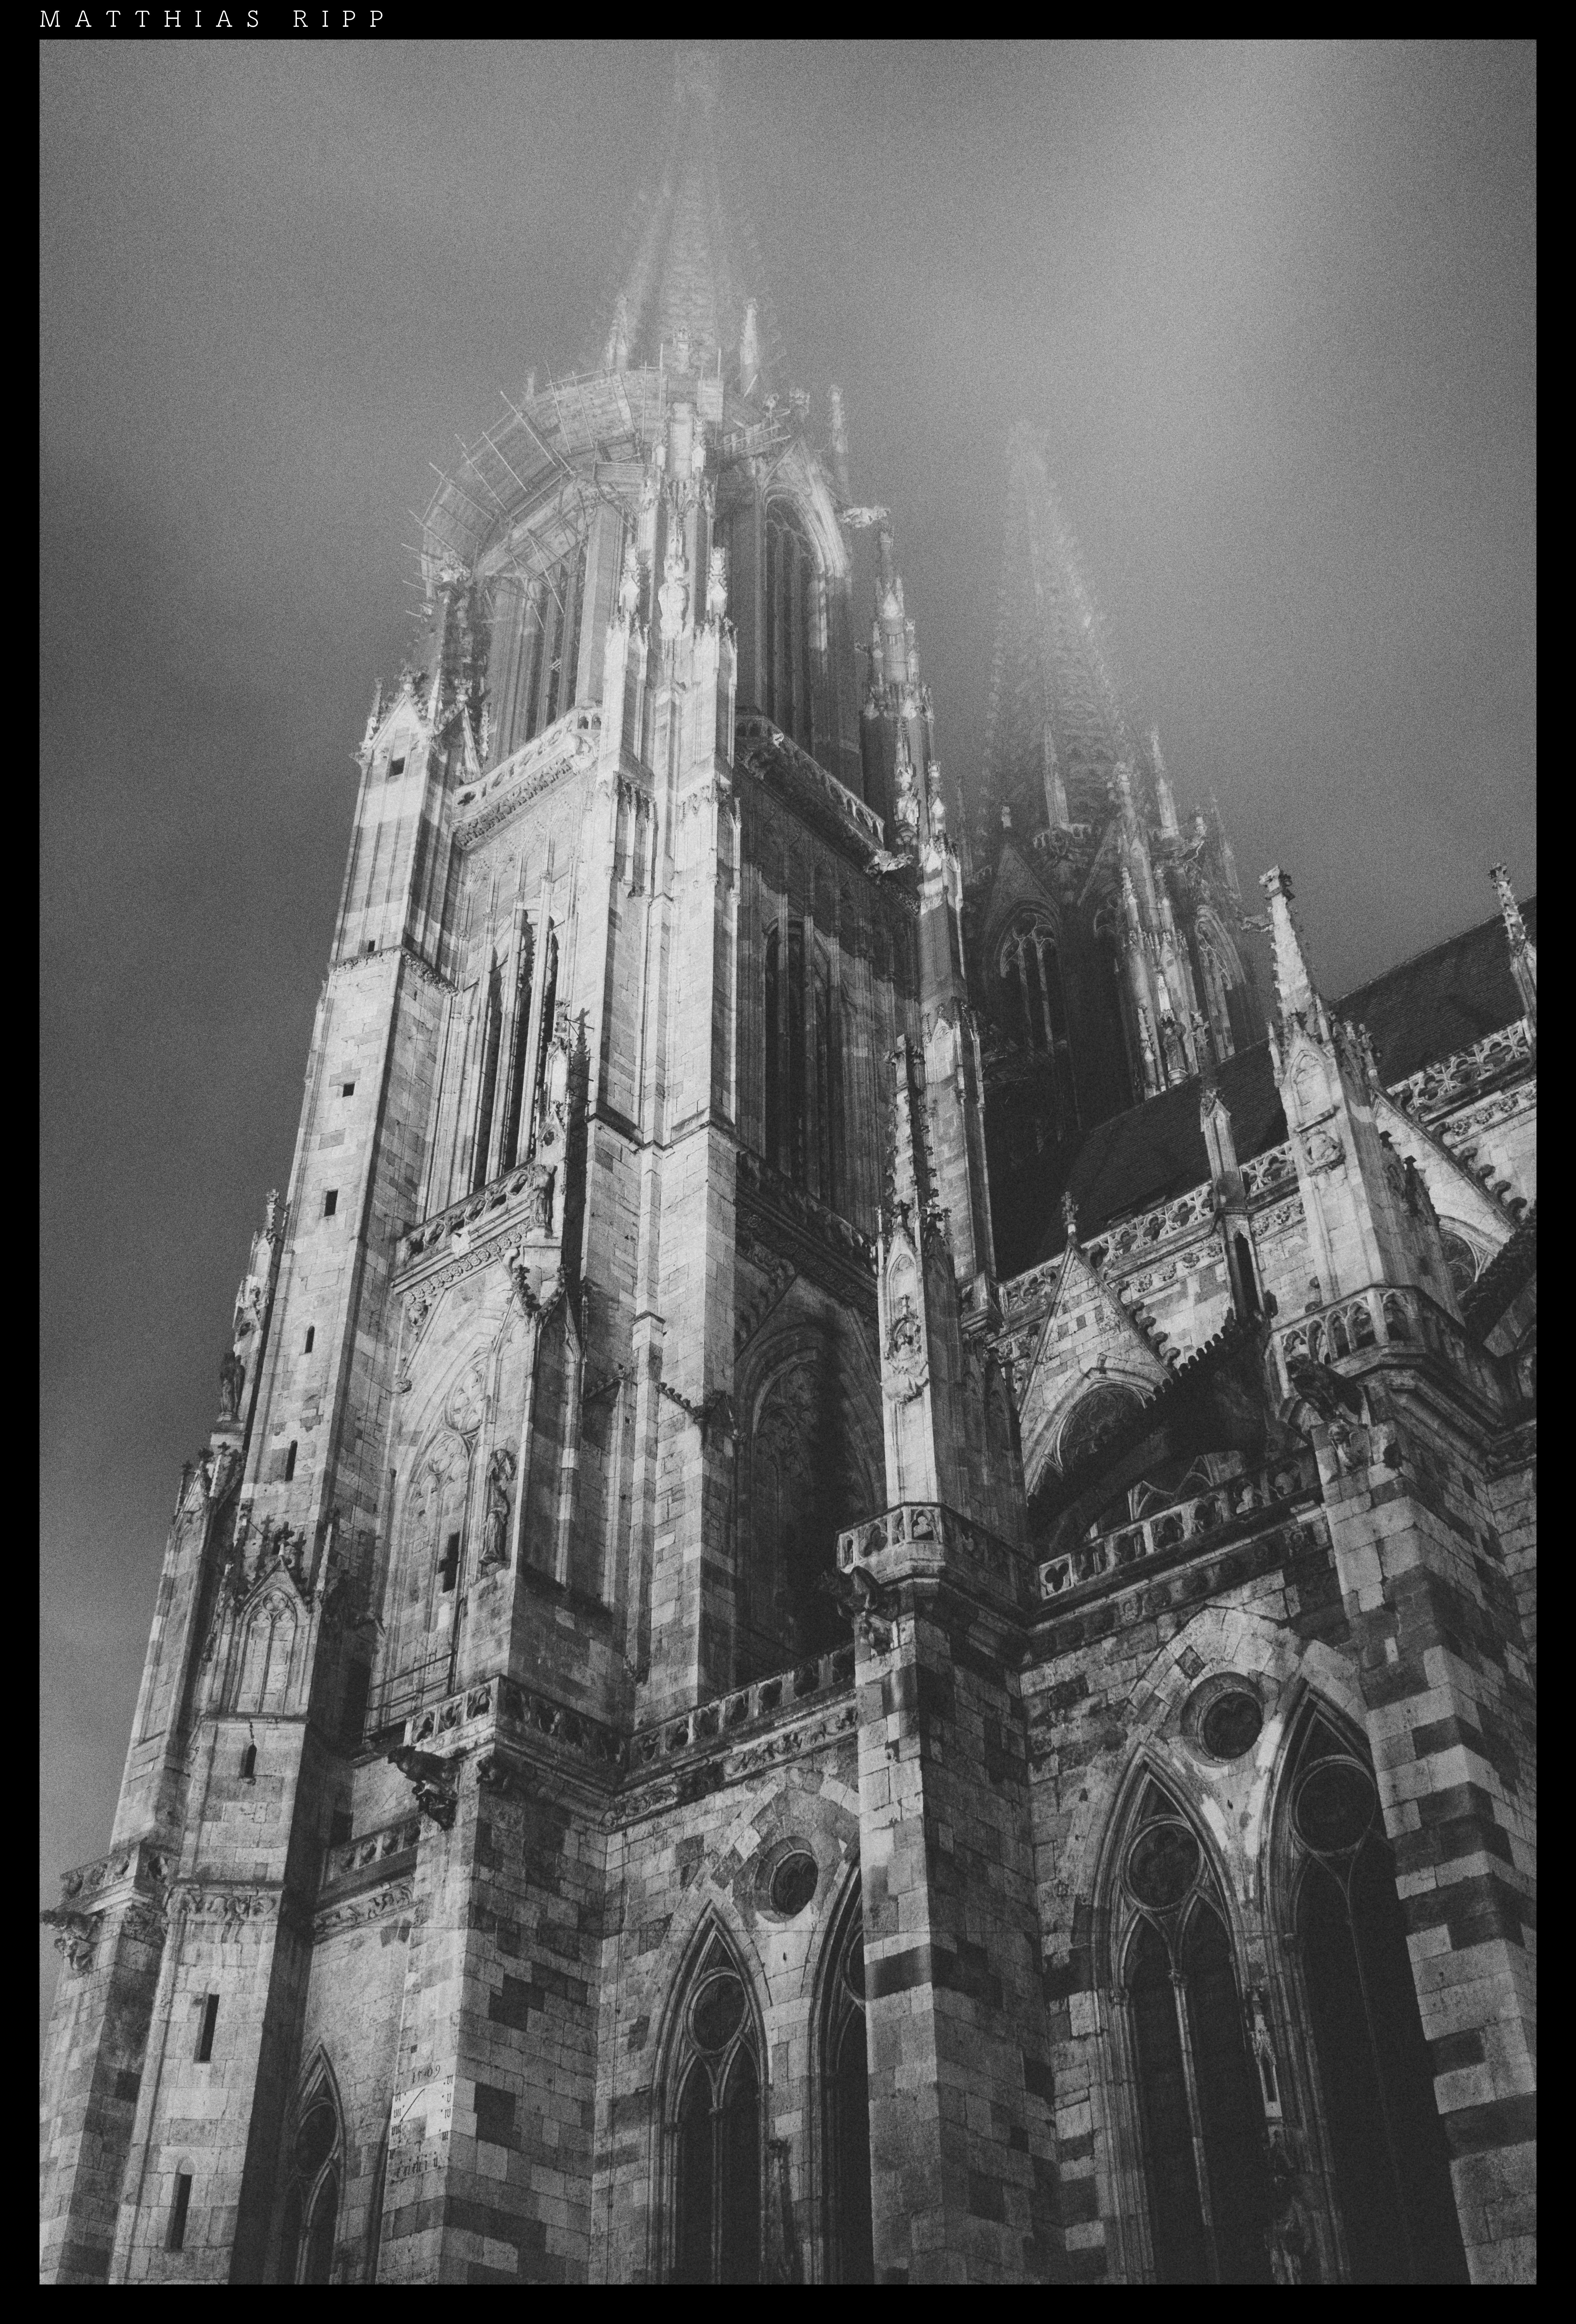
black and white, architecture, fog, white, photography, building, old, city, skyscraper, urban, cityscape, europe, landmark, church, cathedral, black, monochrome, power, art, mono, cool image, rebel, 35mm, spire, symmetry, stadt, photograph, europa, germany, deutschland, kirche, macht, kunst, alt, sony, bayern, bavaria, image, heritage, zeiss, distagon, grim, i, shape, monochrom, alpha7rii, kulturerbe, regensburg, oberpfalz, metropolis, cultural, believe, glaube, gothic architecture, monochrome photography